Bill Martin Jr.

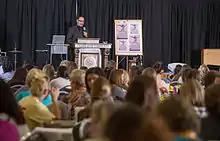
The 2015 Bill Martin Jr. Symposium at Texas A&M University–Commerce

Martin married Betty Jean Bachmann in 1942 and they divorced in 1978. He had a son (who died in 1963) and a daughter, Danielle.